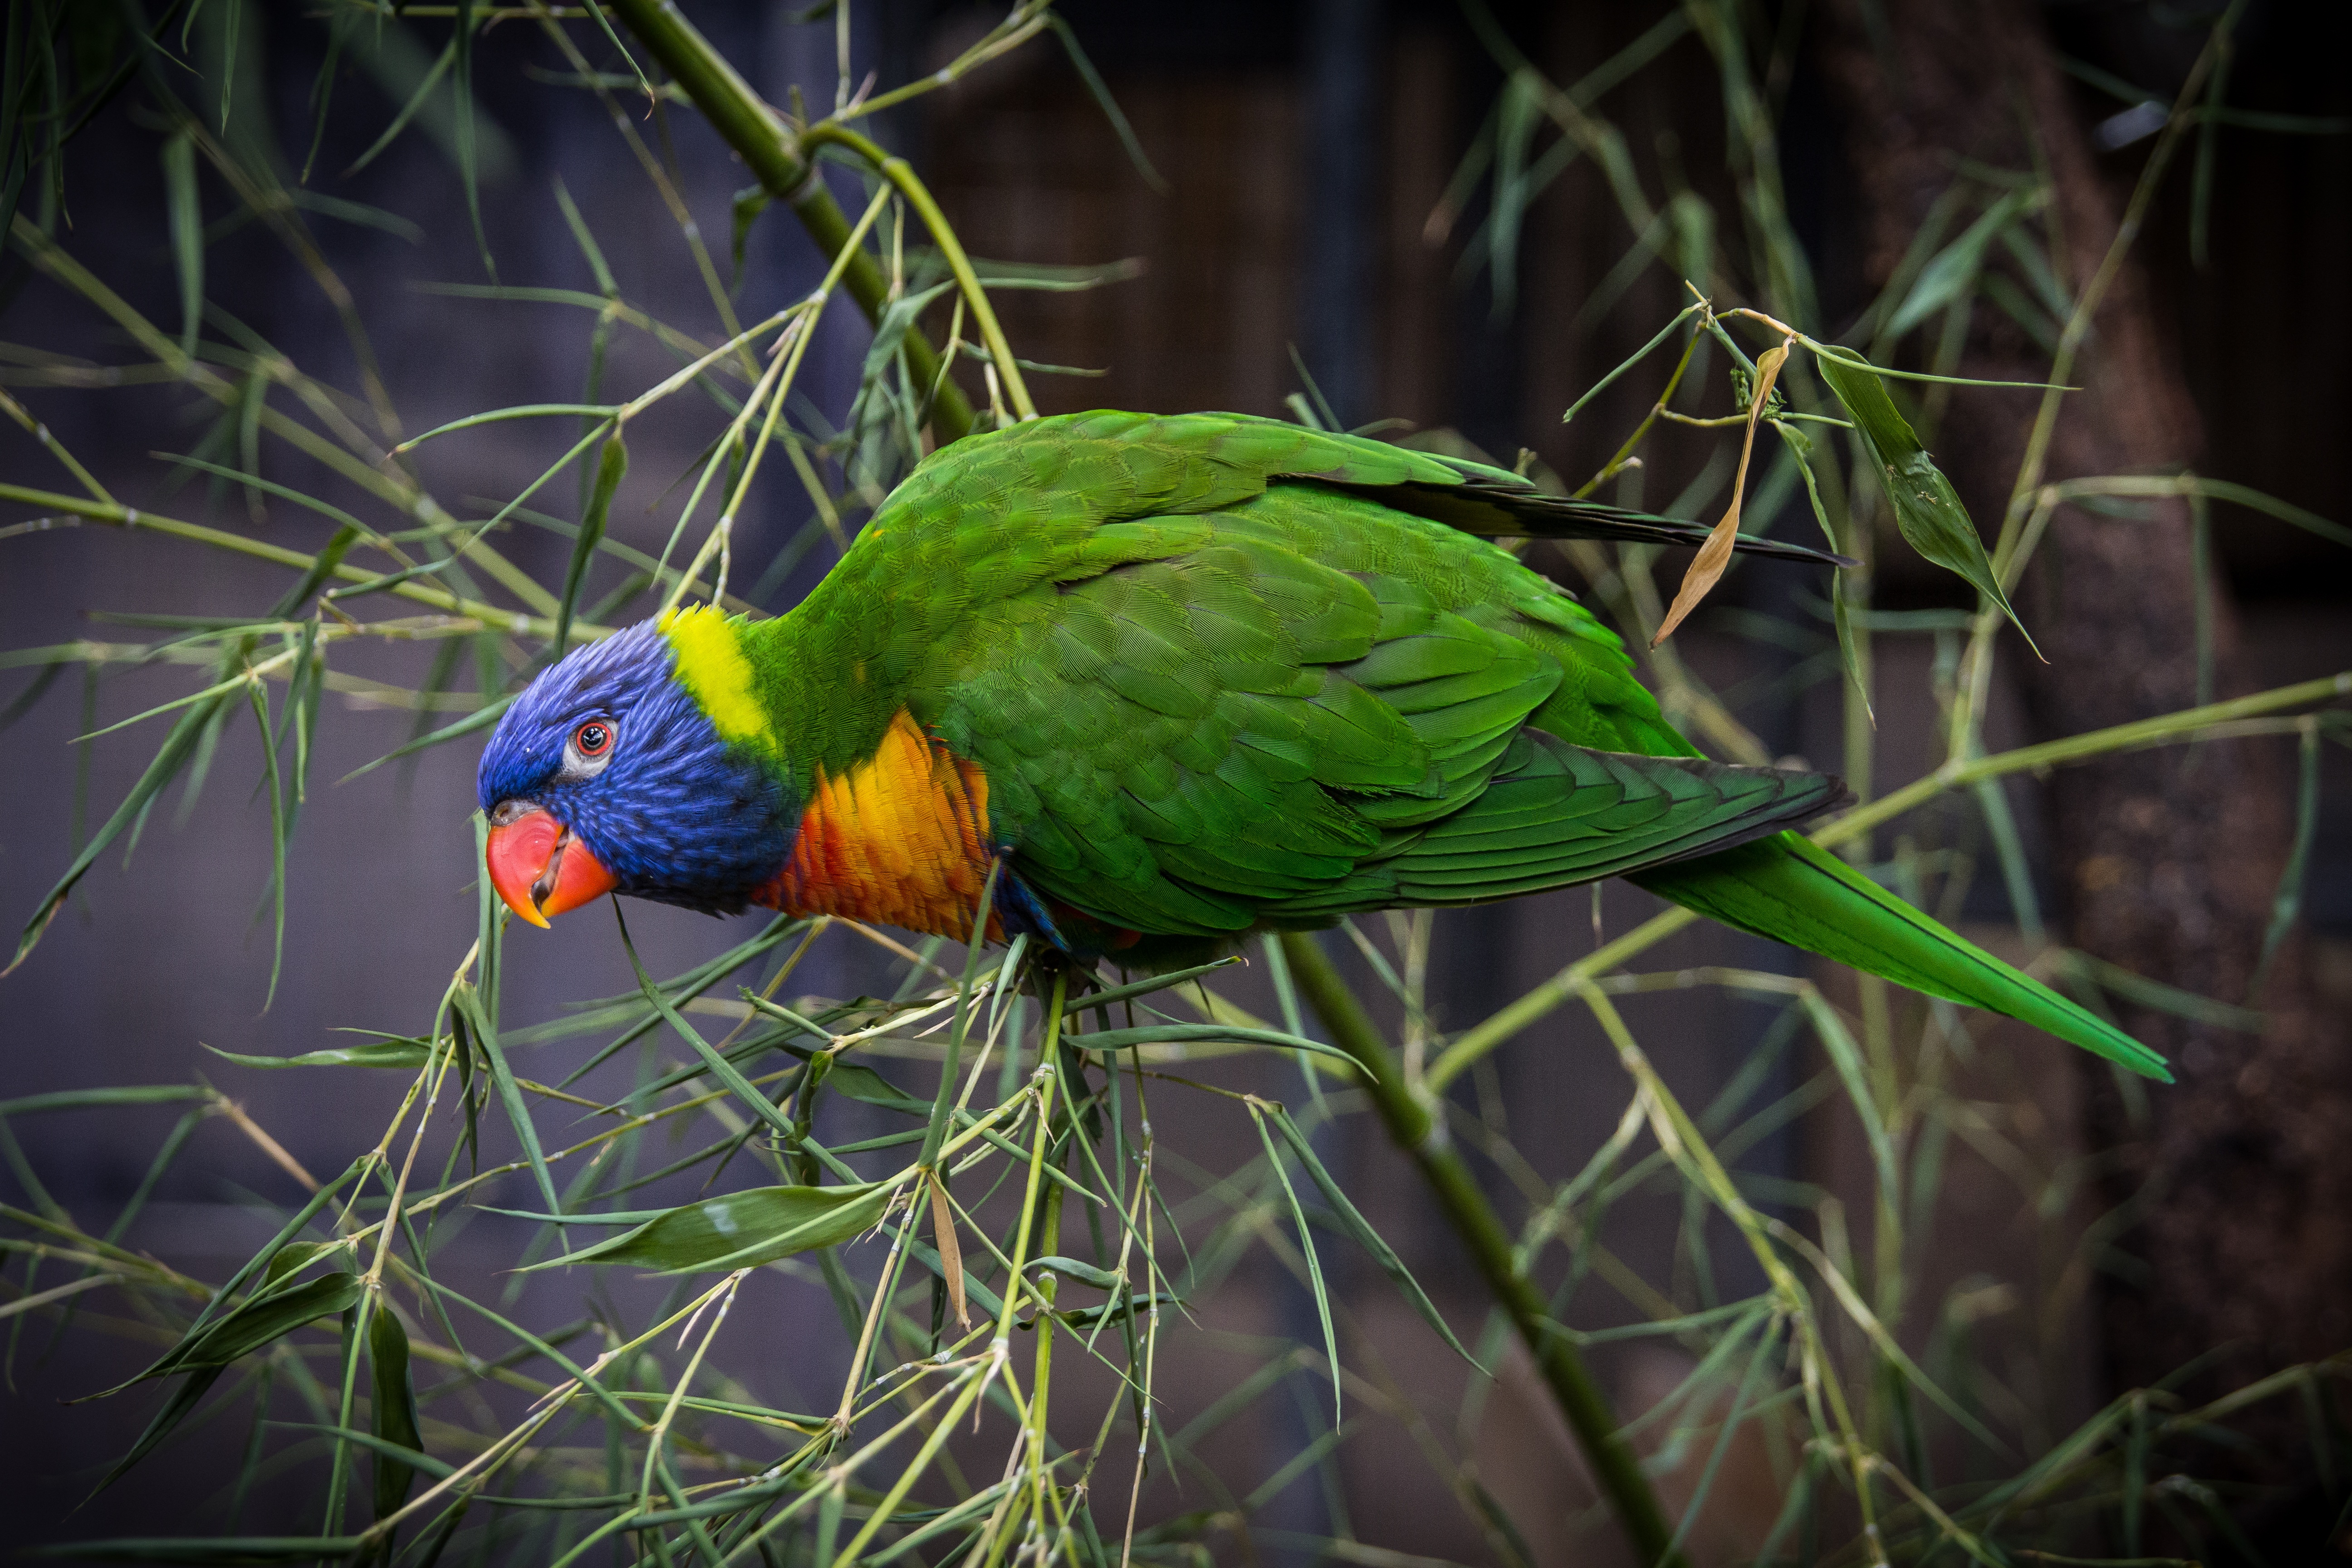
nature, branch, bird, wildlife, green, beak, feather, fauna, plumage, lorikeet, macaw, animals, vertebrate, parrot, parakeet, common pet parakeet